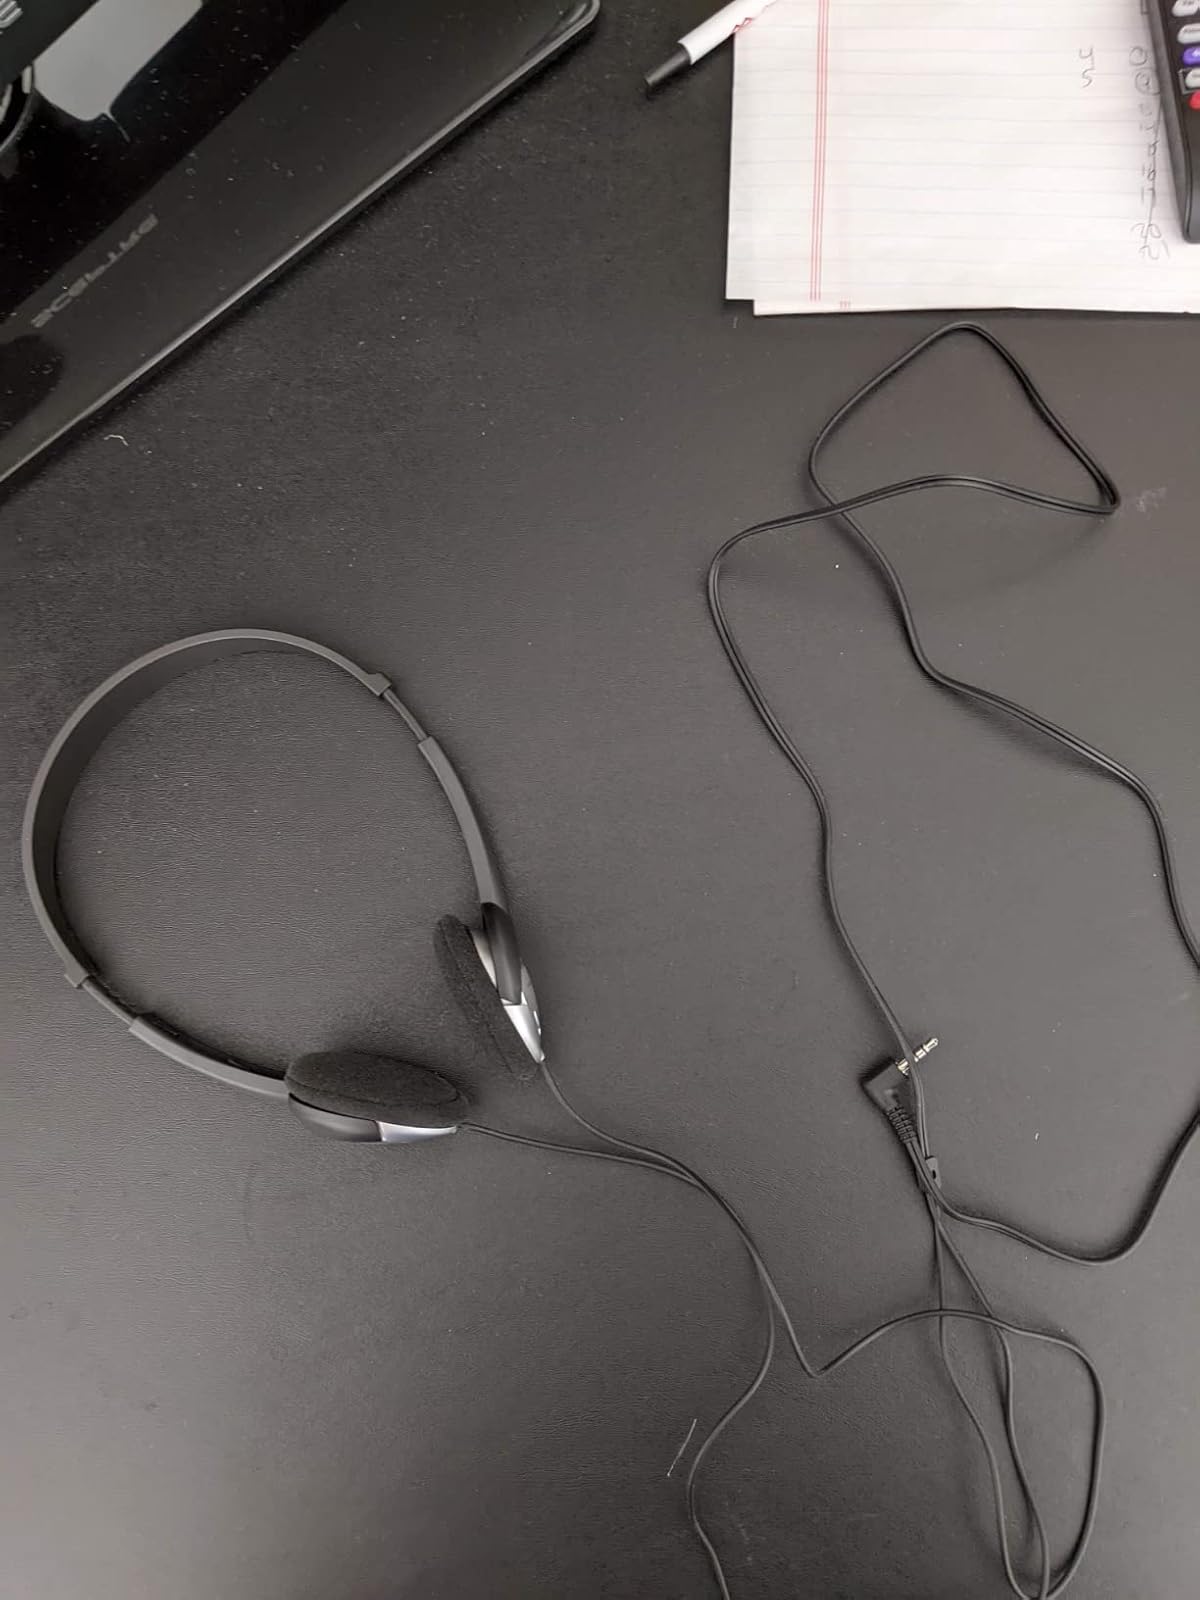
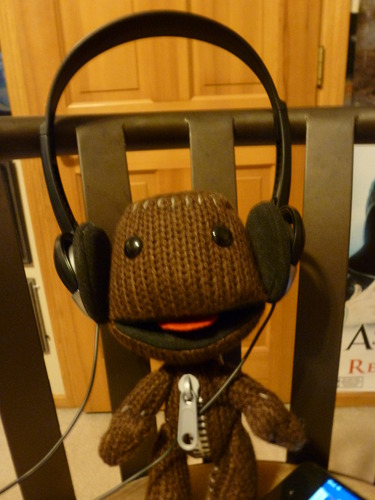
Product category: headphones
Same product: yes